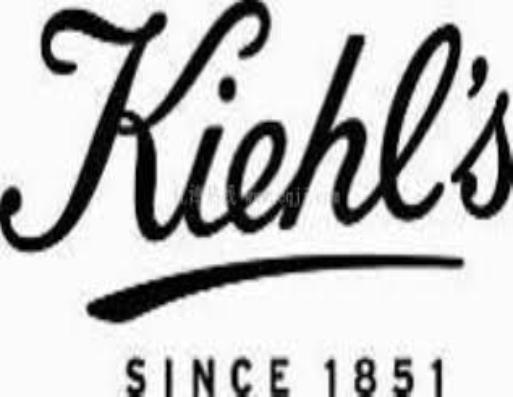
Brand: Kiehl's
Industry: Necessities